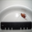
Label: cockroach